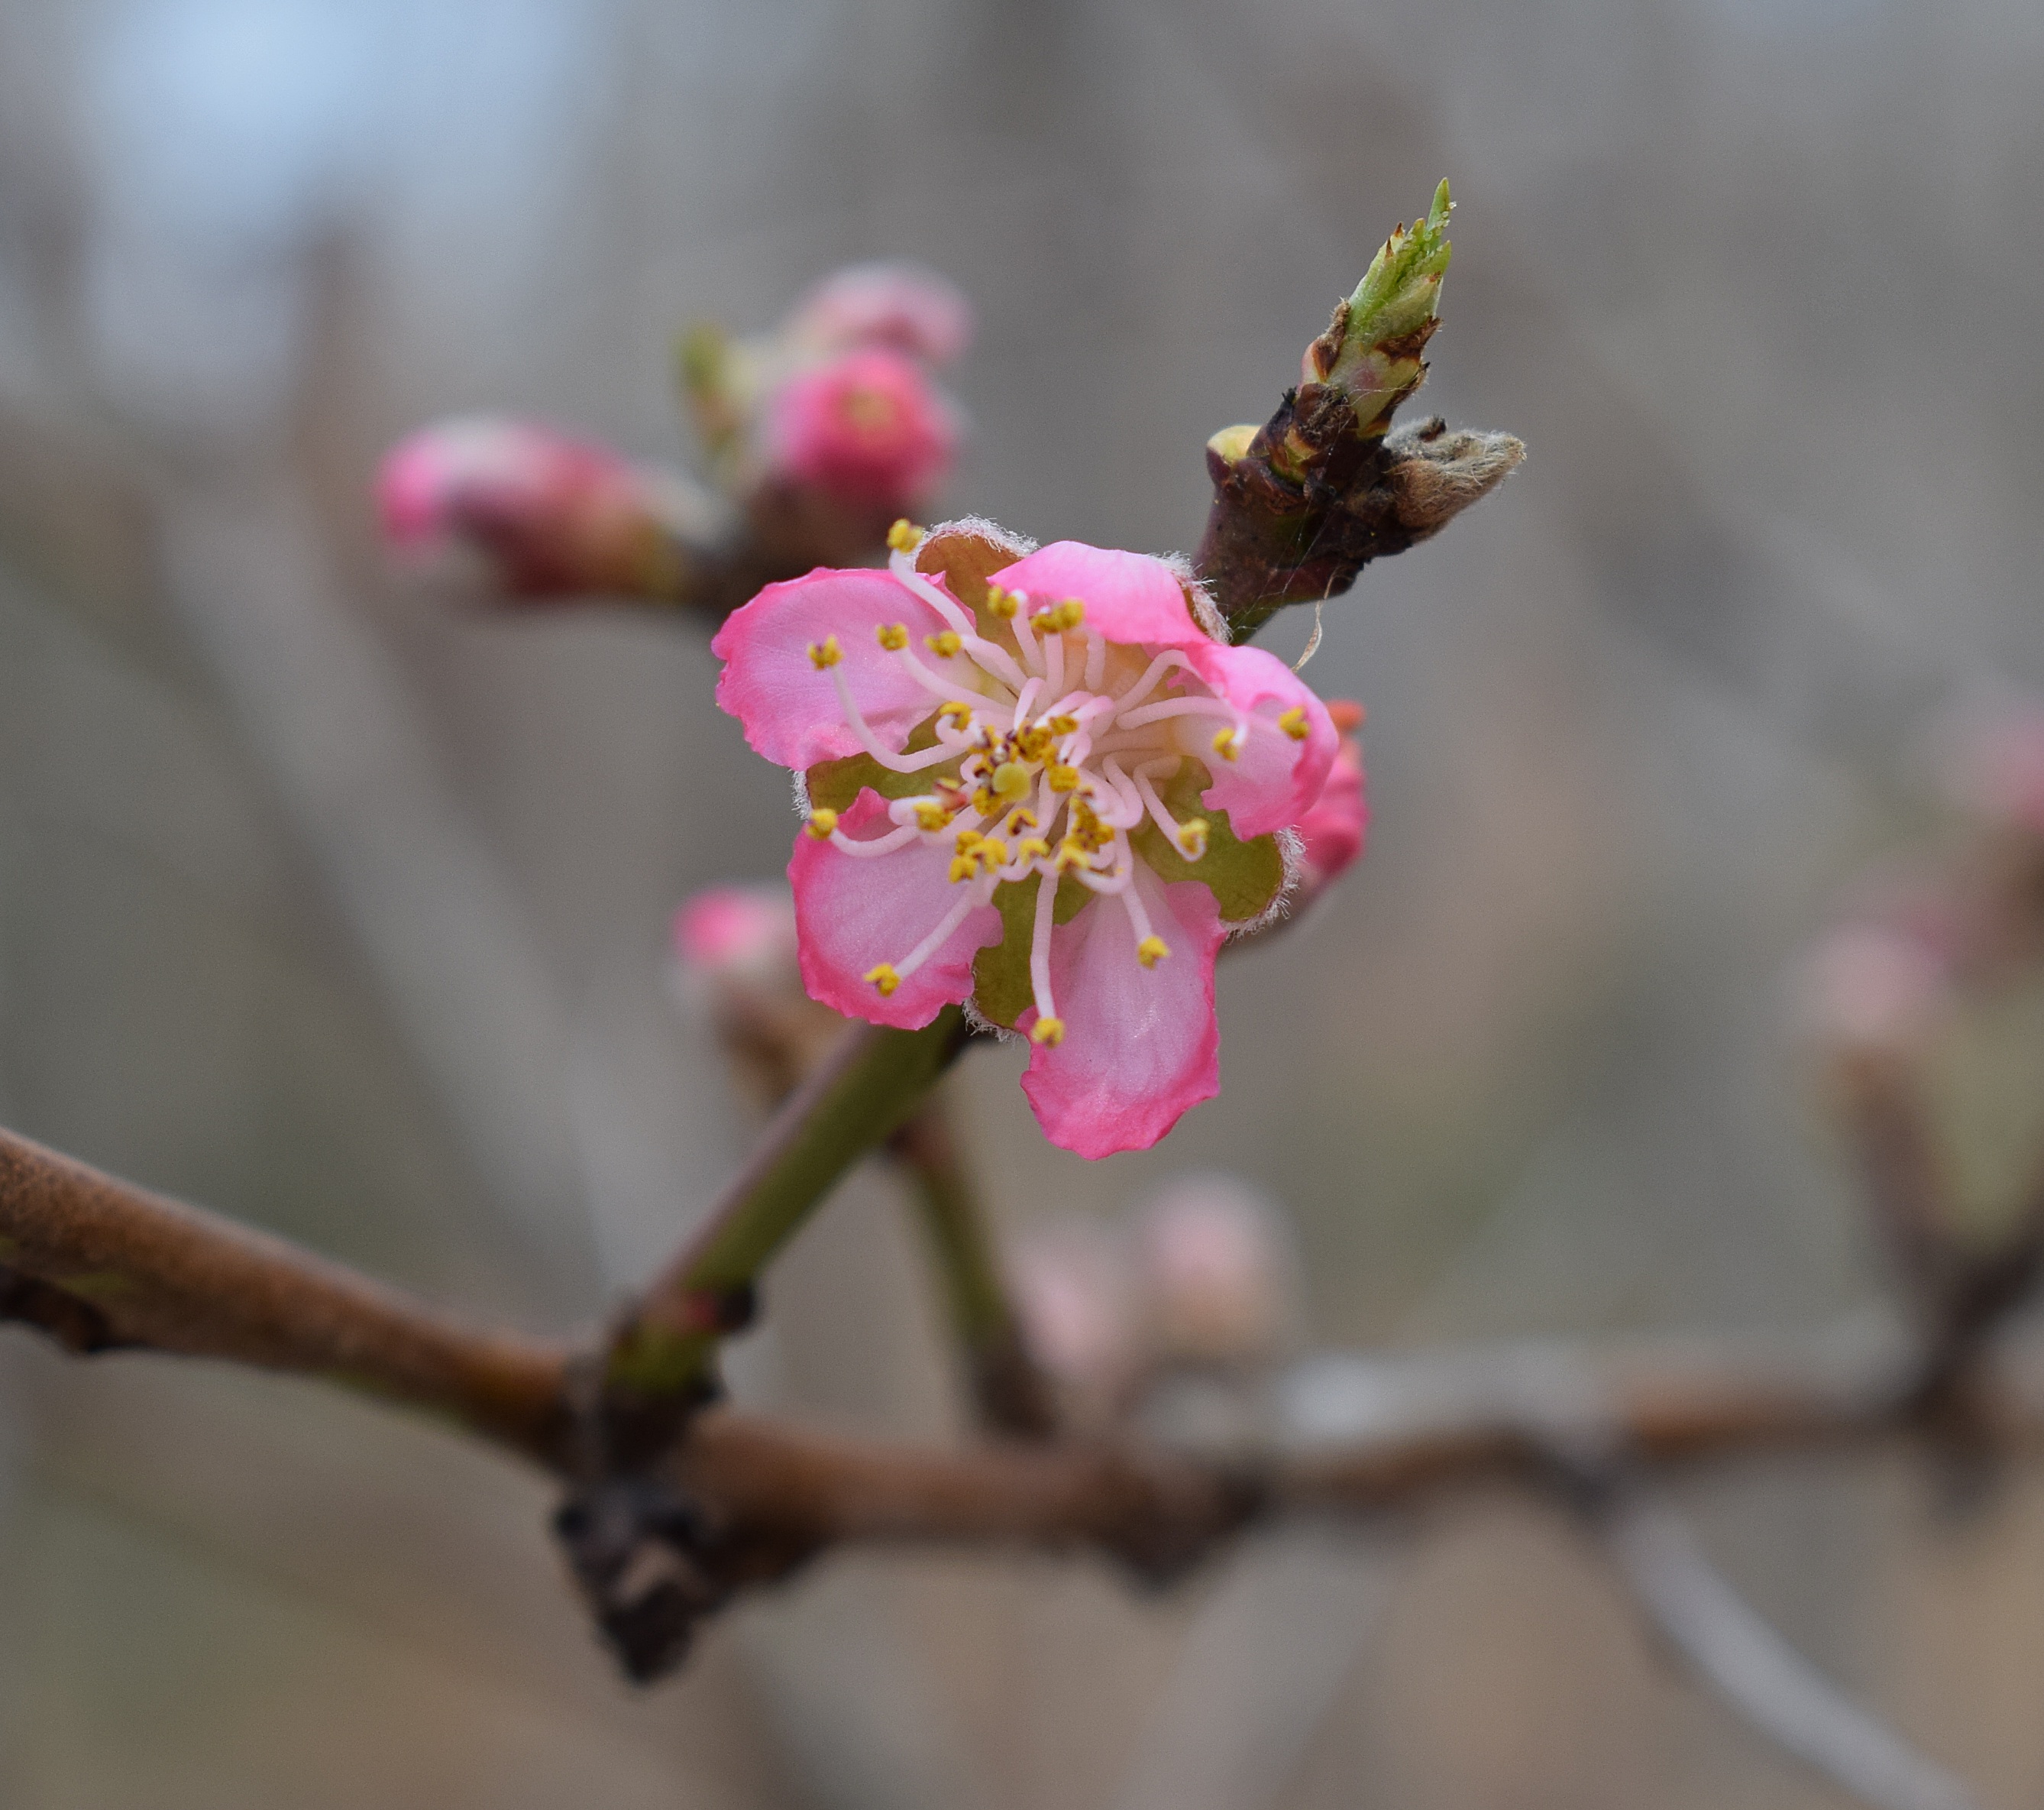
tree, nature, branch, blossom, plant, photography, fruit, leaf, flower, bloom, food, spring, produce, insect, botany, colorful, garden, pink, flora, fauna, twig, close up, shrub, bud, macro photography, flowering plant, peach tree, plant stem, land plant, peach blossom bud open